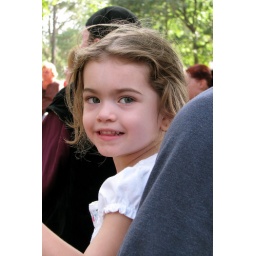
little girl sitting in front of me